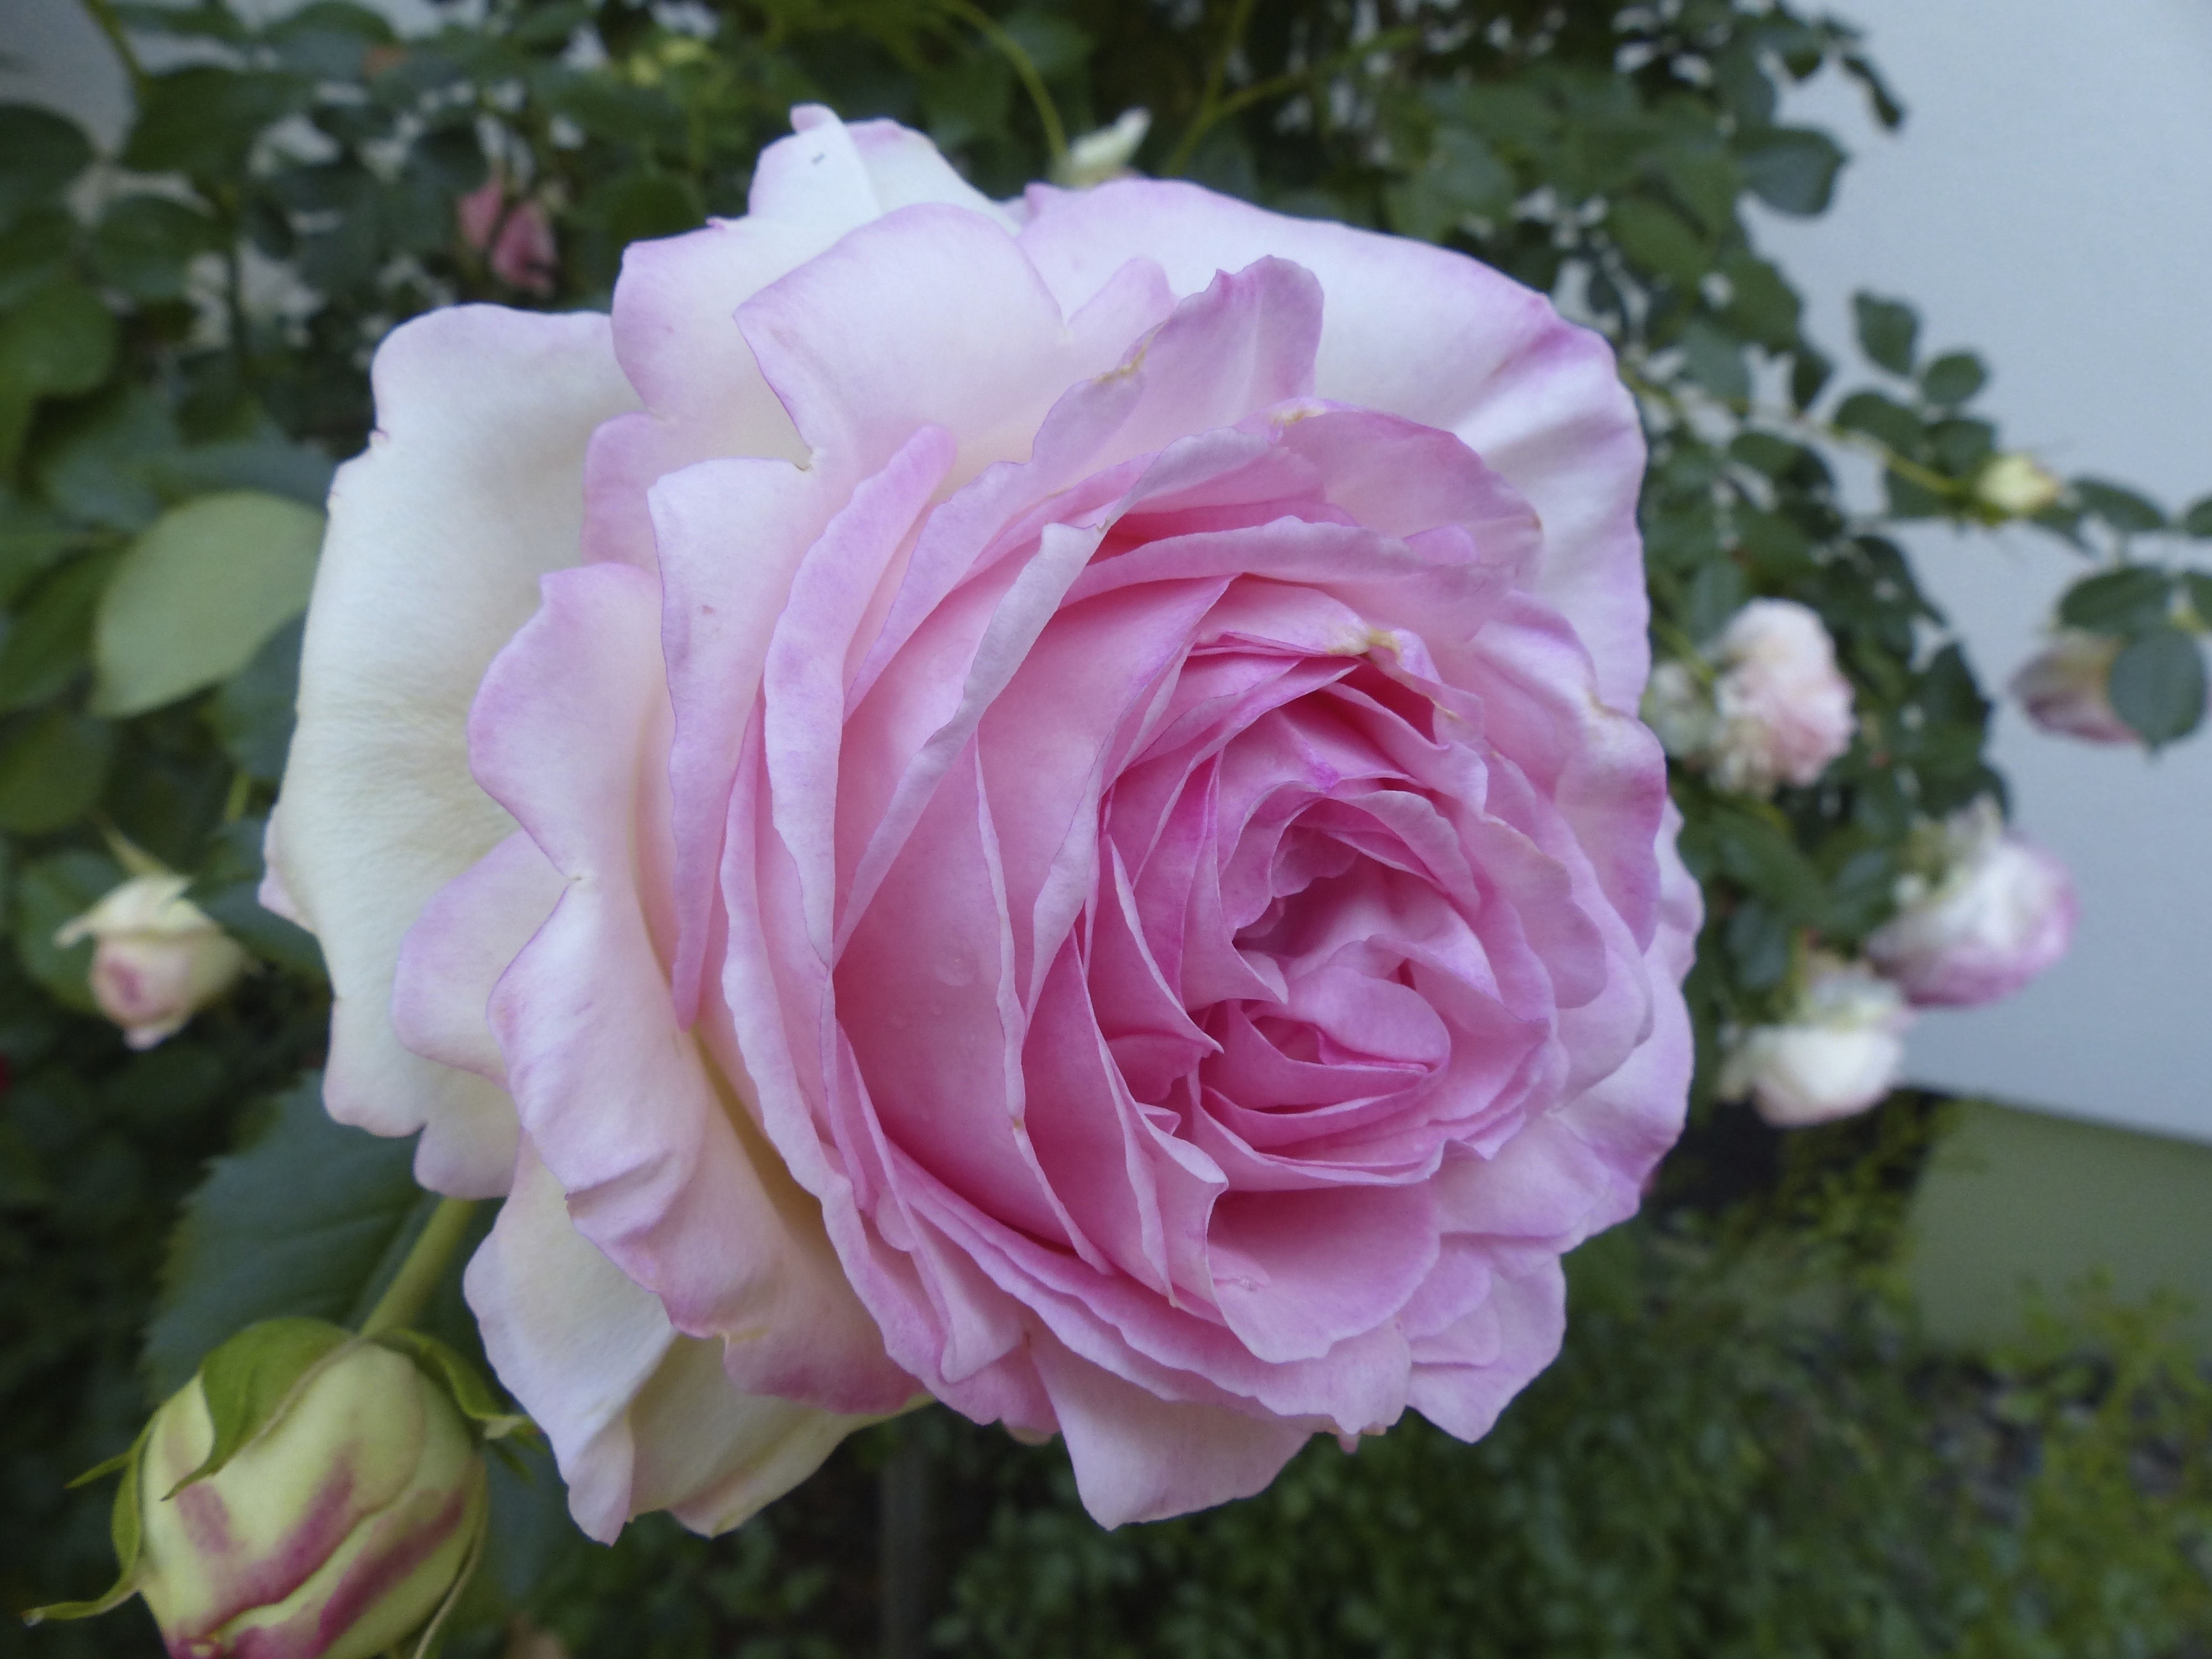
blossom, plant, flower, petal, bloom, rose, pink, floristry, floribunda, flowering plant, garden roses, rose family, pink and white, flower bouquet, land plant, rosa centifolia